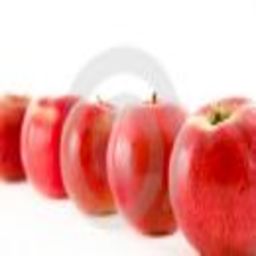
Label: Apple